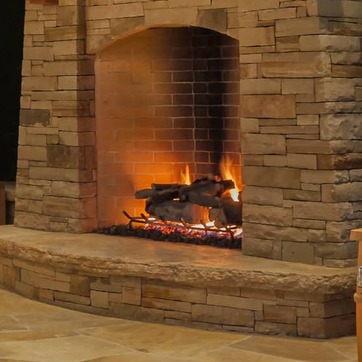
Material: other